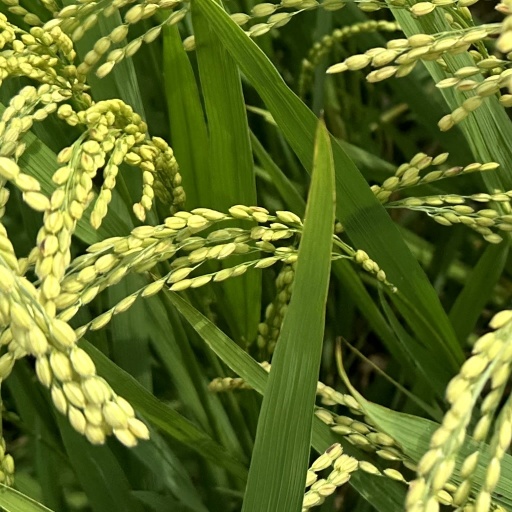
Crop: rice